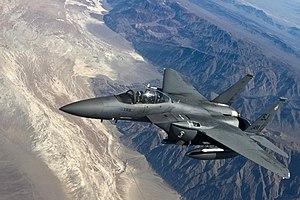
Un F-15 de l'U.S. Air Force, membre de la 335e escadrille de la base Seymour Johnson, en Caroline de Nord (États-Unis).
Ace Combat 6: Fires of Liberation est un jeu vidéo de combat aérien développé et édité par Namco Bandai en 2007 sur Xbox 360. Il fait partie de la franchise Ace Combat.